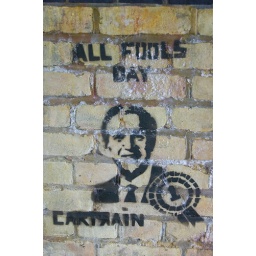
Street art under the bridge at Camden Lock market